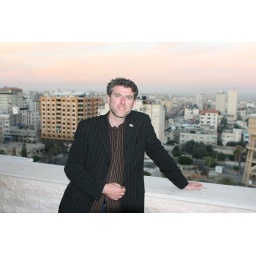
12th floor balcony in Gaza